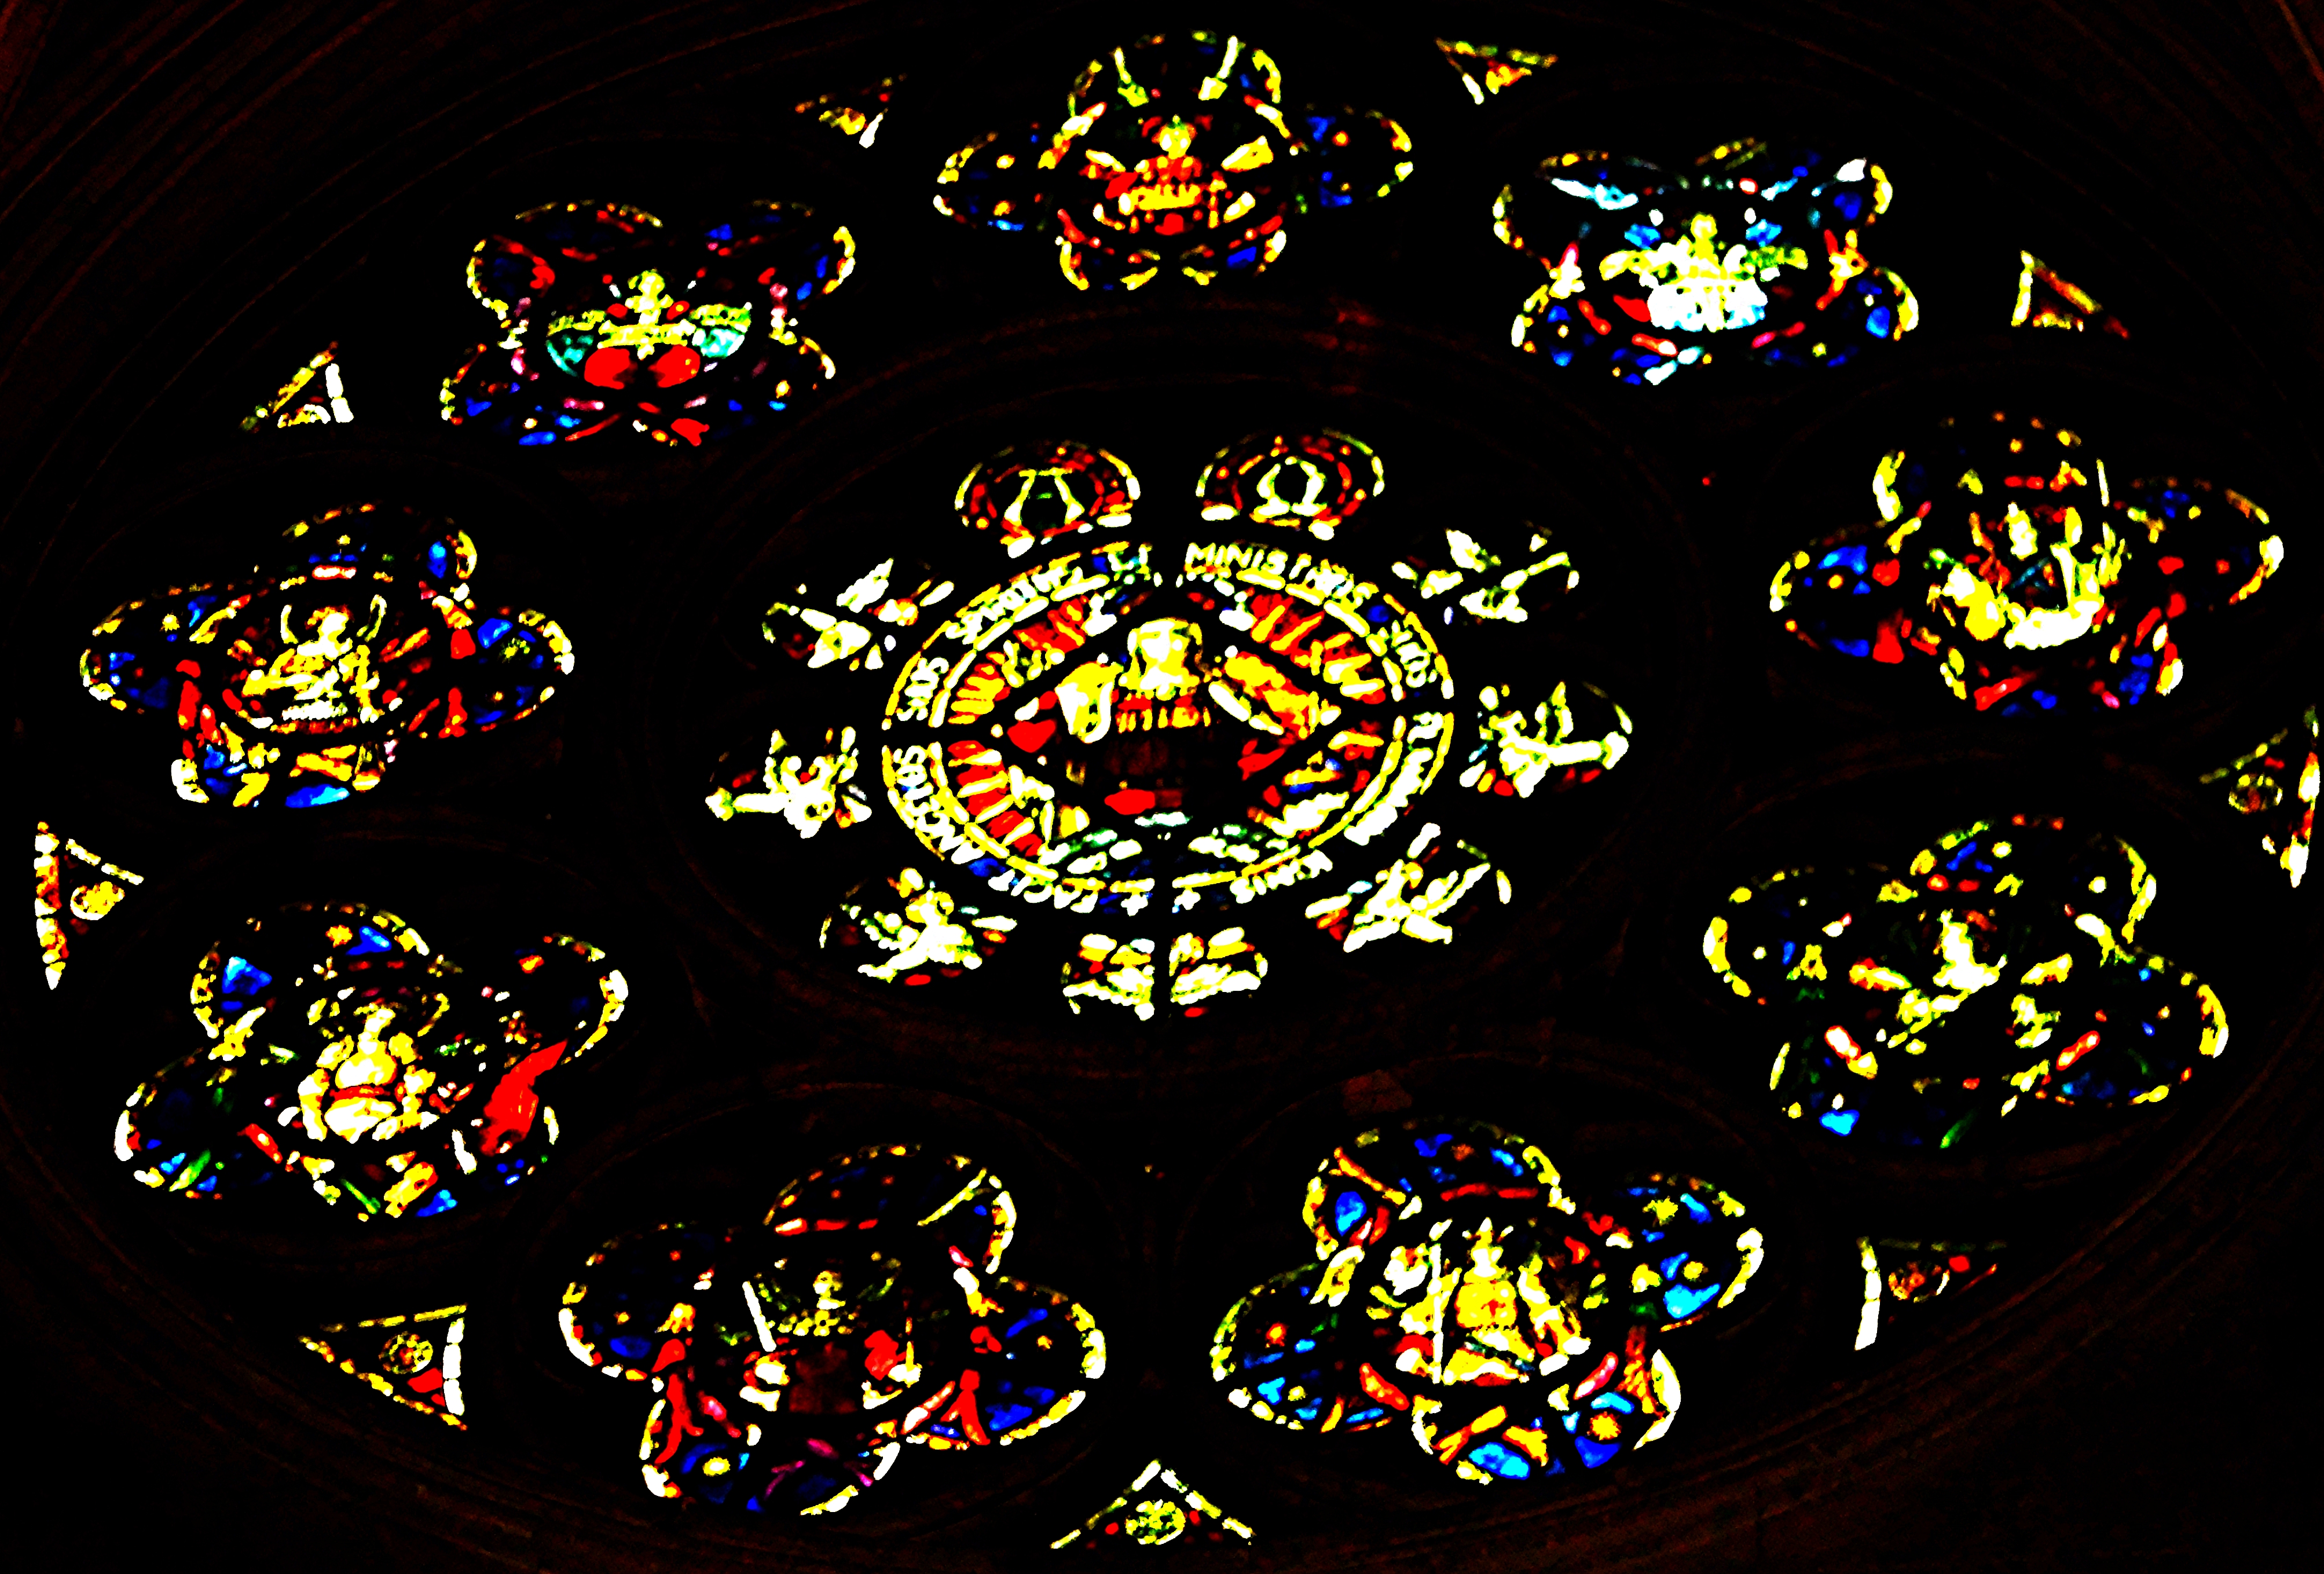
window, glass, stained glass, circle, illustration, symmetry